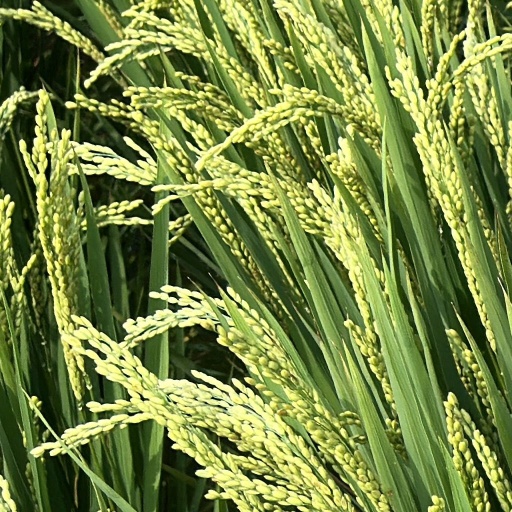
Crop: rice